Baylor University

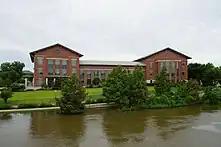
Baylor Law School on the Brazos River

In the 2025 "Best Colleges" rankings by "U.S. News & World Report", Baylor was ranked tied for 91st best "national university" in the U.S., tied at 26th for "Best Undergraduate Teaching", tied at 26th for "Most Innovative".